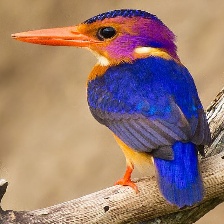
Species: PYGMY KINGFISHER
Scientific name: ISPIDINA PICTA